Abingdon Sword

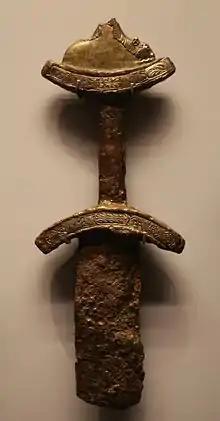
The Abingdon Sword

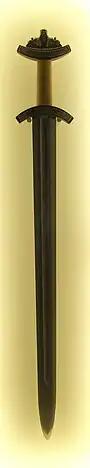
Reproduction of the Abingdon Sword on display at Abingdon County Hall Museum.

The Abingdon Sword is a late Anglo-Saxon iron sword and hilt believed to be from the late 9th or early 10th century; only the first few inches of the blade remain attached to the hilt.